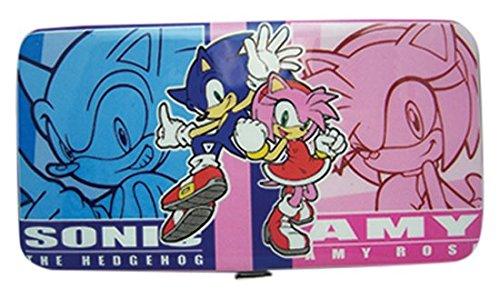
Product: Great Eastern Entertainment Sonic The Hedgehog Sonic & Amy Hinge Wallet
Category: Toys & Games | Dress Up & Pretend Play | Accessories
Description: Great Condition.
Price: $16.36
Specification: ProductDimensions:7.2x3.8x1.5inches|ItemWeight:2.4ounces|ShippingWeight:2.4ounces(Viewshippingratesandpolicies)|DomesticShipping:ItemcanbeshippedwithinU.S.|InternationalShipping:ThisitemcanbeshippedtoselectcountriesoutsideoftheU.S.LearnMore|ASIN:B00FOHCL3I|Itemmodelnumber:61067|Manufacturerrecommendedage:13months-8years